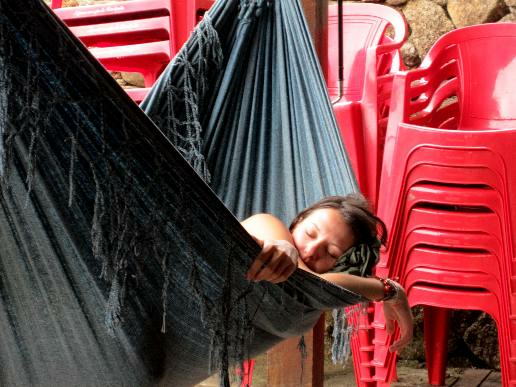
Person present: Yes